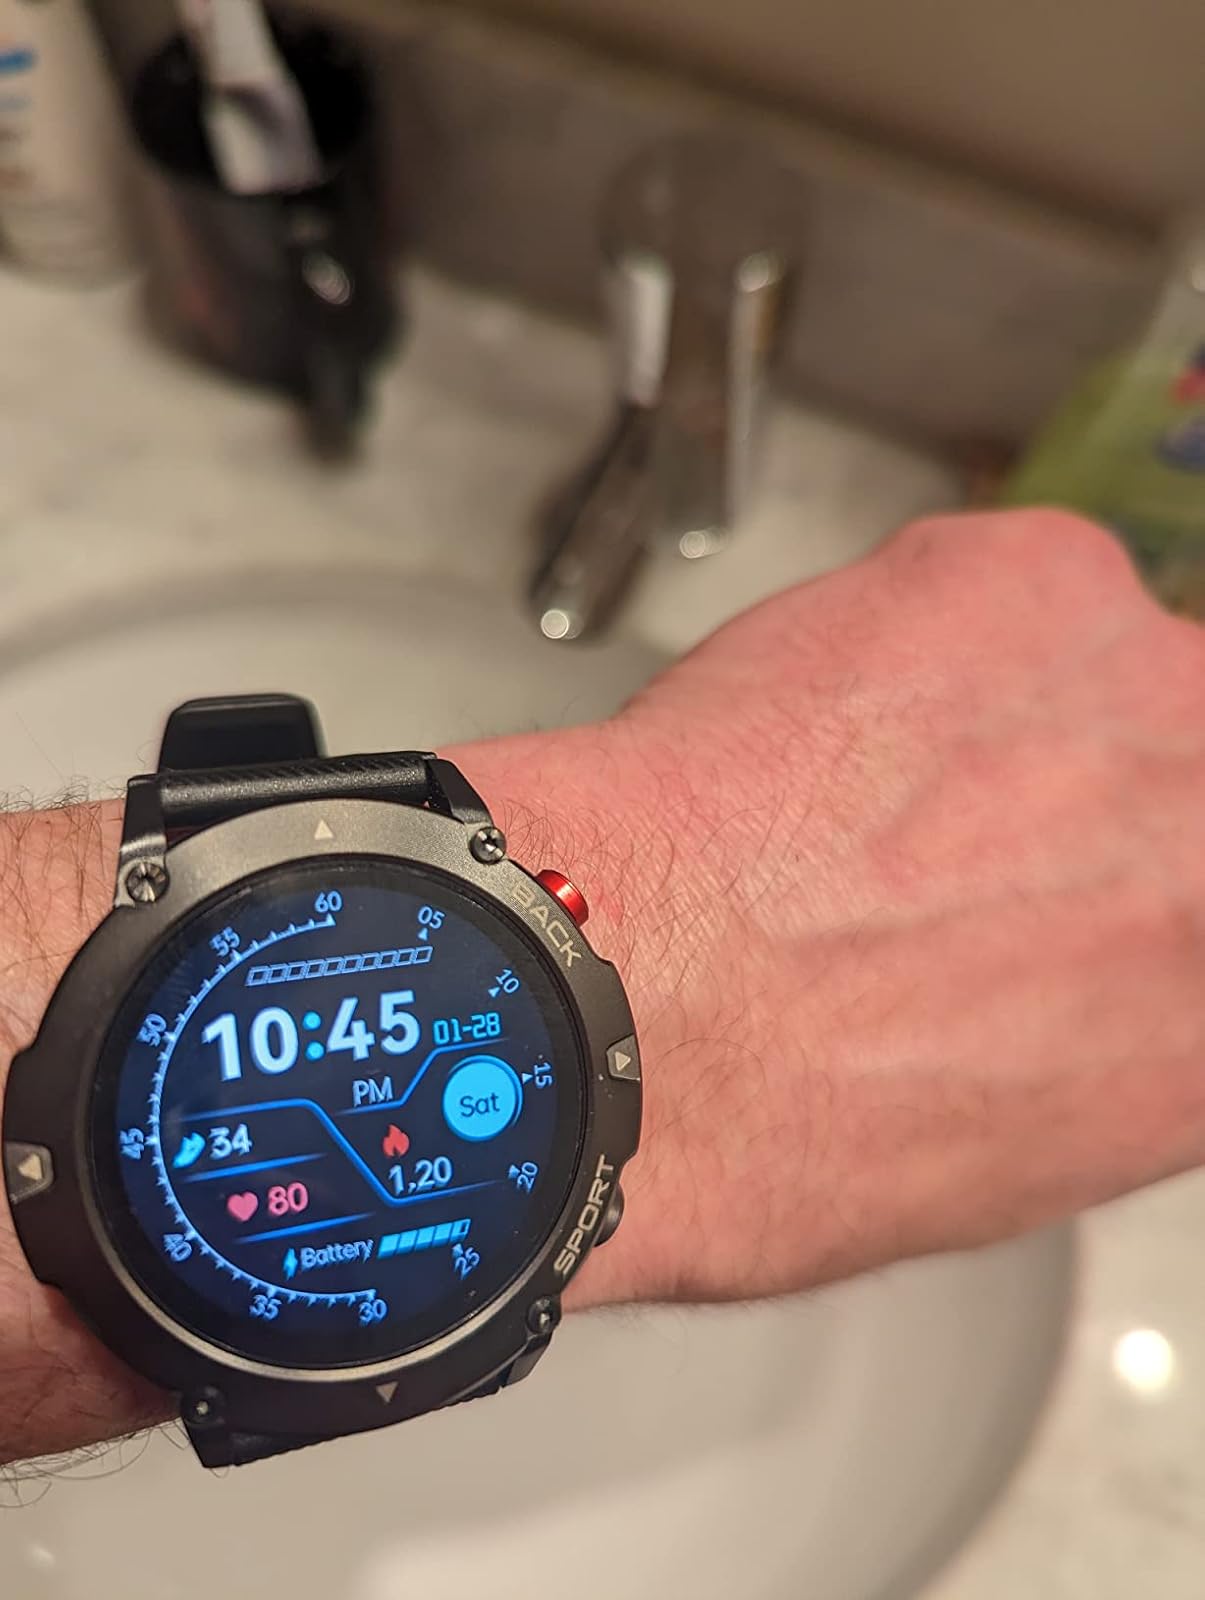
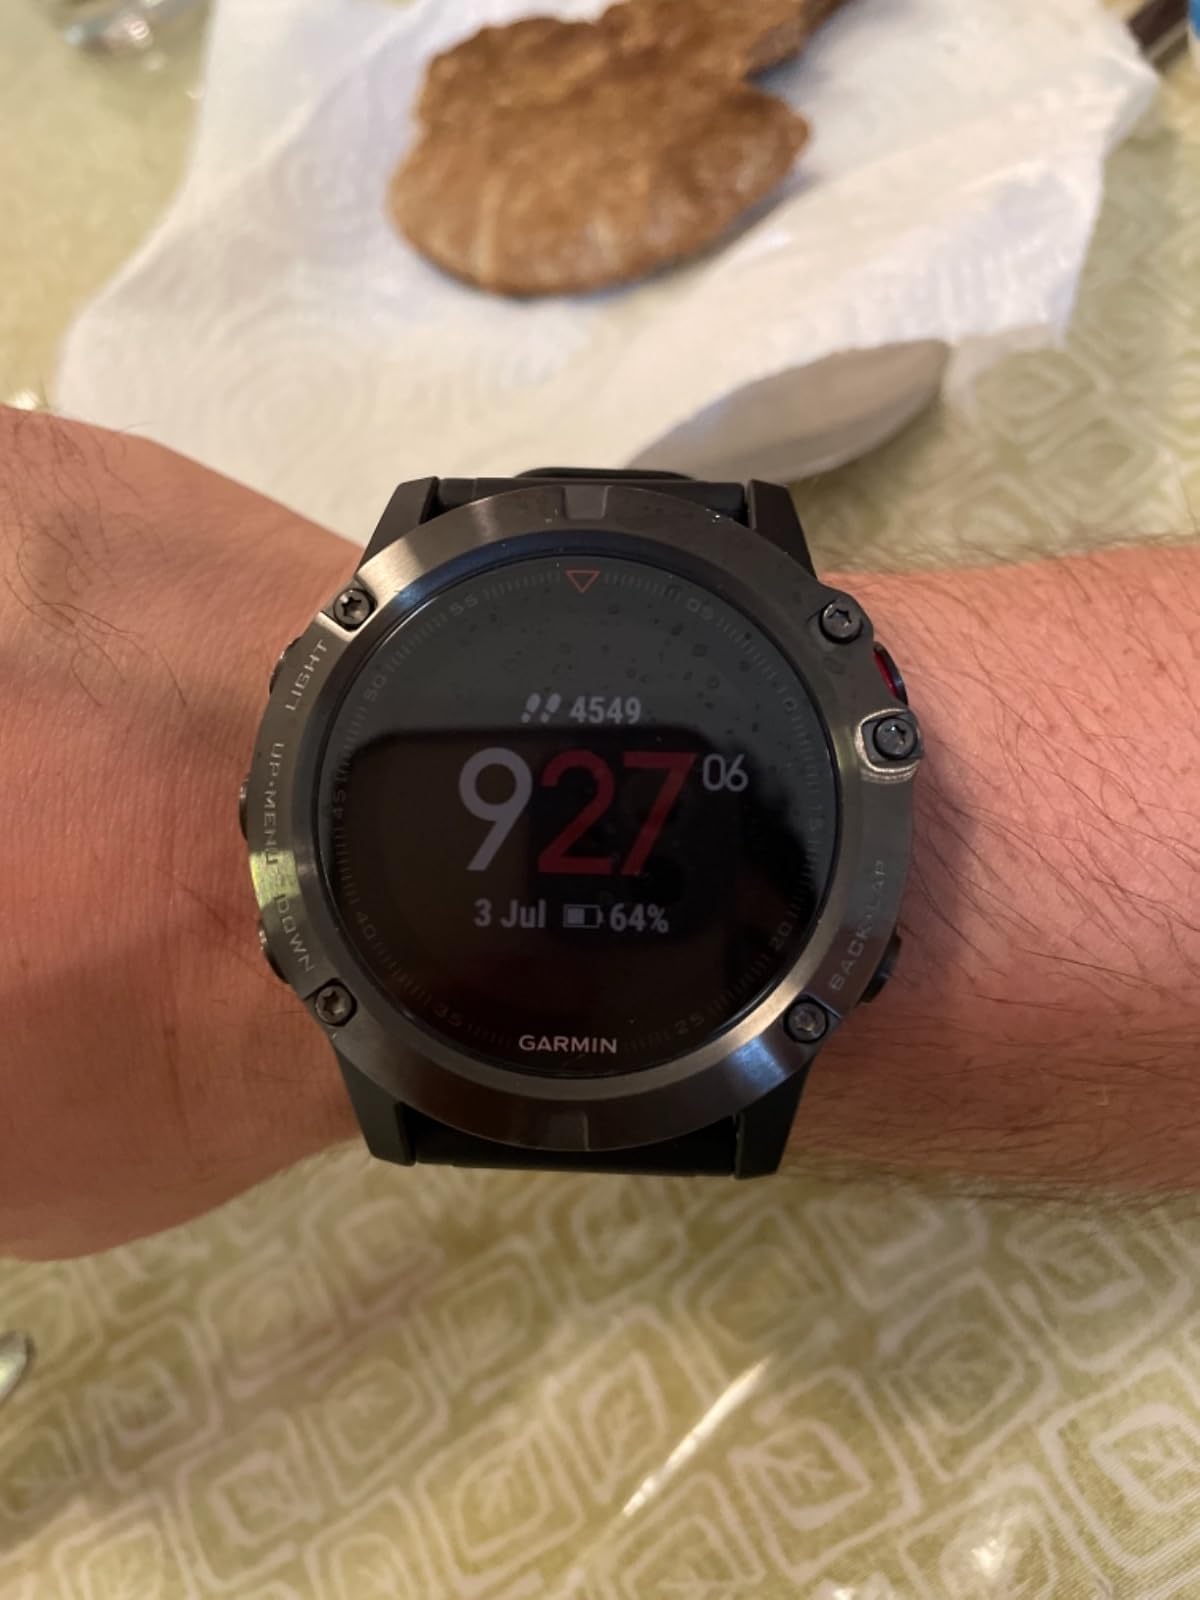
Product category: smartwatch
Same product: no